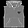
Label: Pullover